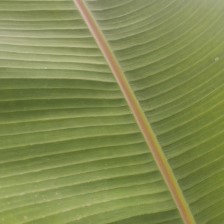
Label: healthy